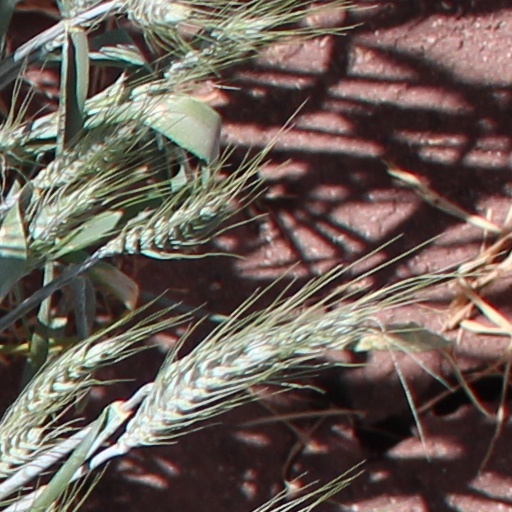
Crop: wheat